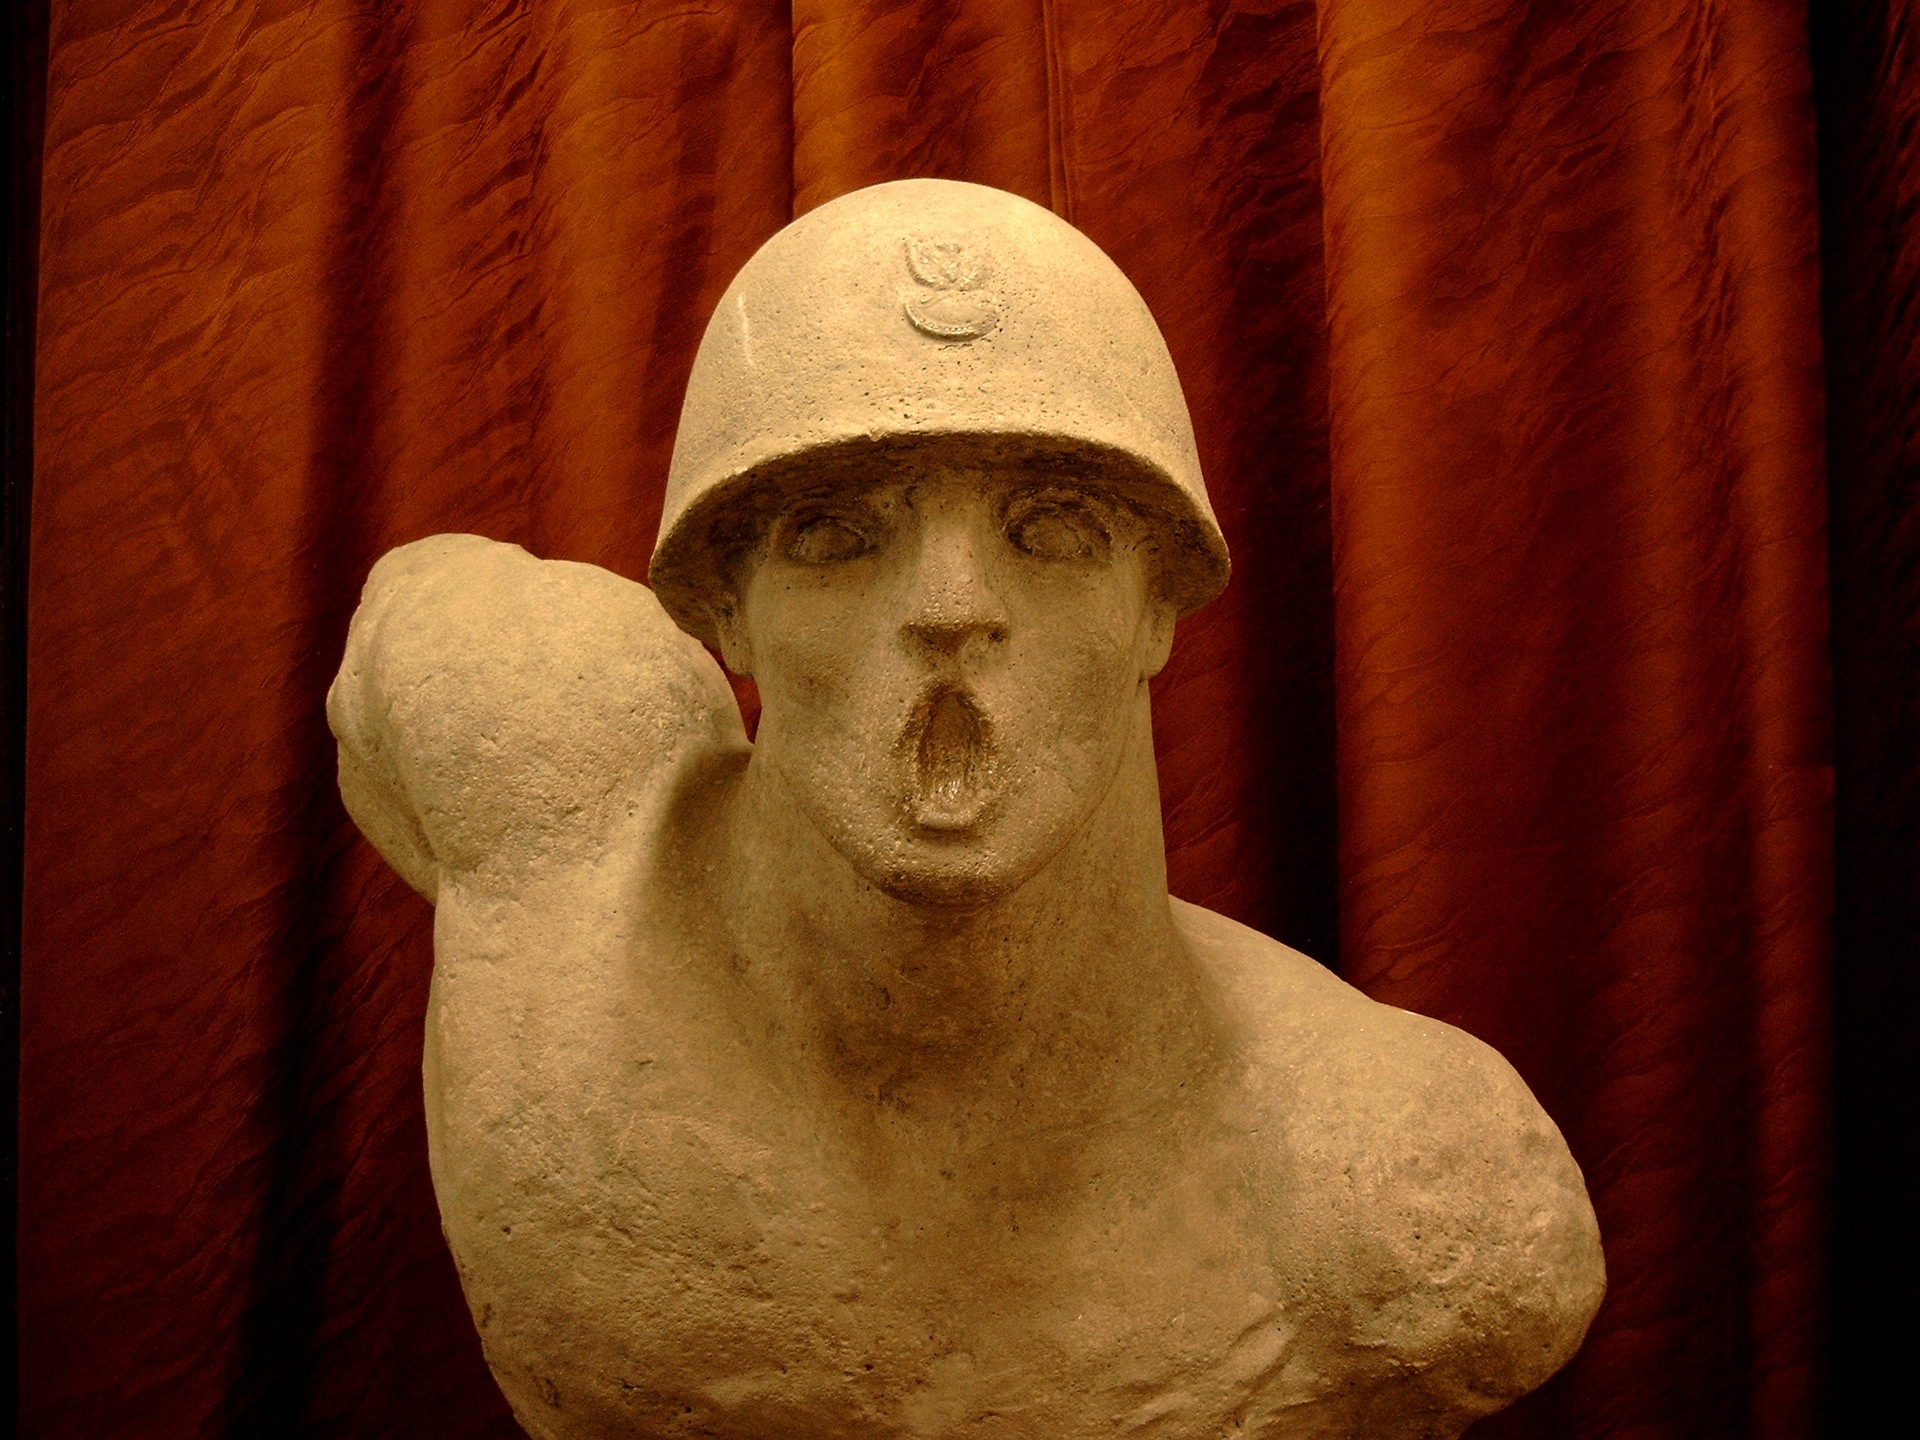
man, monument, male, military, statue, portrait, soldier, museum, sculpture, art, temple, head, history, bust, carving, ancient history, polish soldier